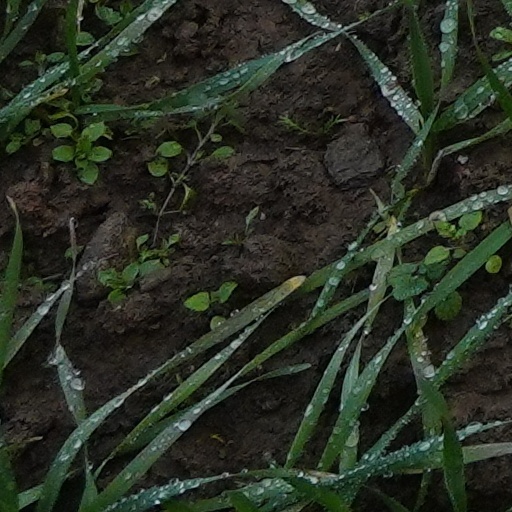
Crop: wheat